Religious sister

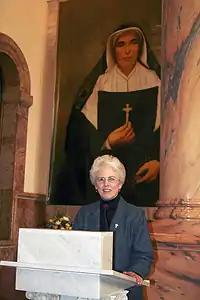
The former Superior General of the Sisters of Providence of Saint Mary-of-the-Woods, Sister Ann Margaret O'Hara, SP, in 2006. In the background a painting of the congregation's foundress, Mother Théodore Guérin.

A religious sister (abbreviated: Sr.) in the Catholic Church is a woman who has taken public vows in a religious institute dedicated to apostolic works, as distinguished from a nun who lives a cloistered monastic life dedicated to prayer and labor, or a canoness regular, who provides a service to the world, either teaching or nursing, within the confines of the monastery. Nuns, religious sisters and canonesses all use the term "Sister" as a form of address.